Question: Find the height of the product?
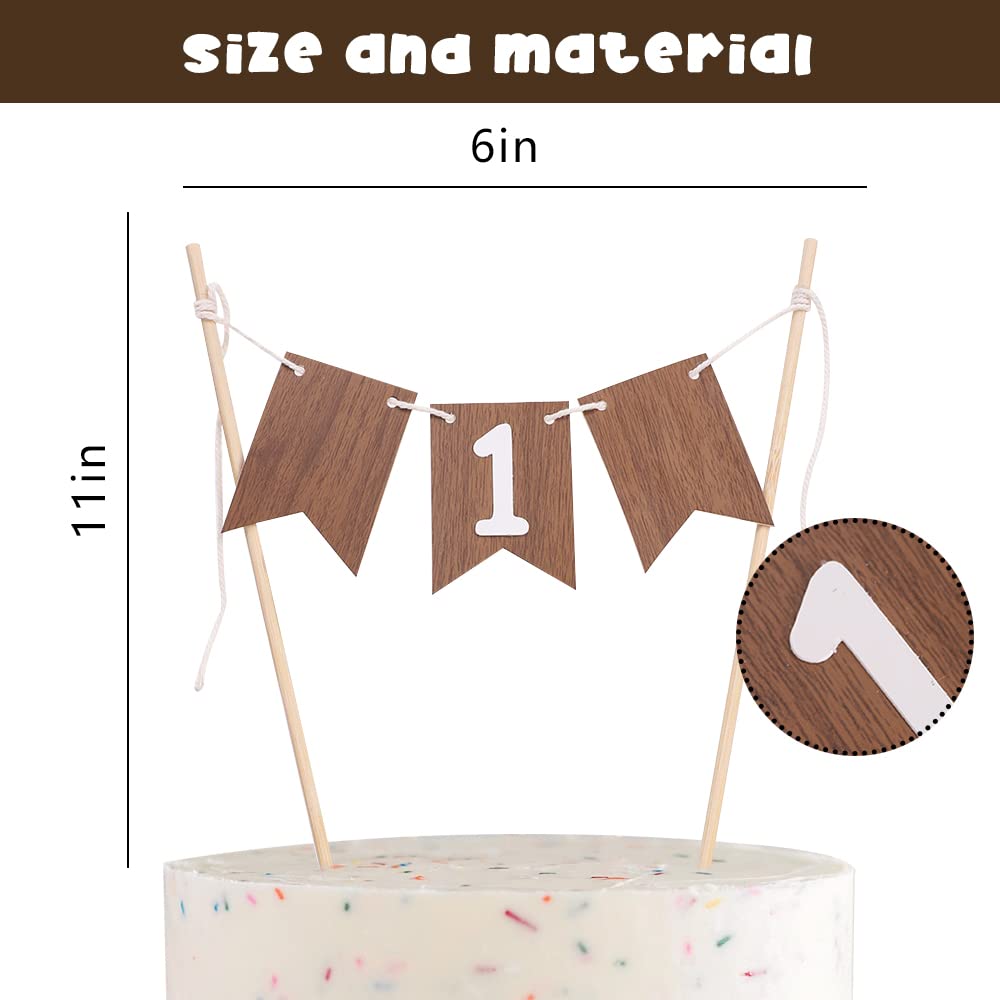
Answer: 11.0 inch